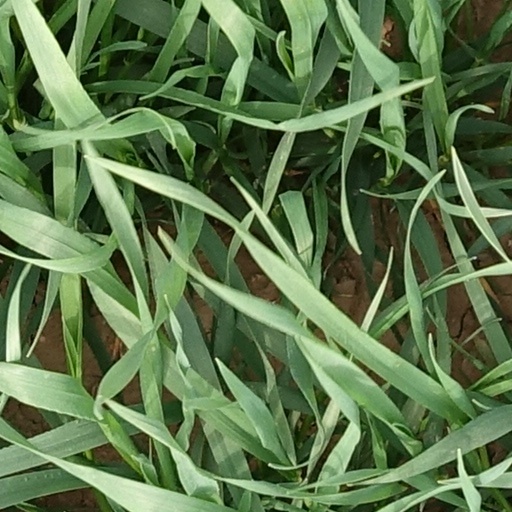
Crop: wheat